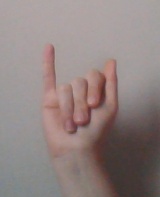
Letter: meem